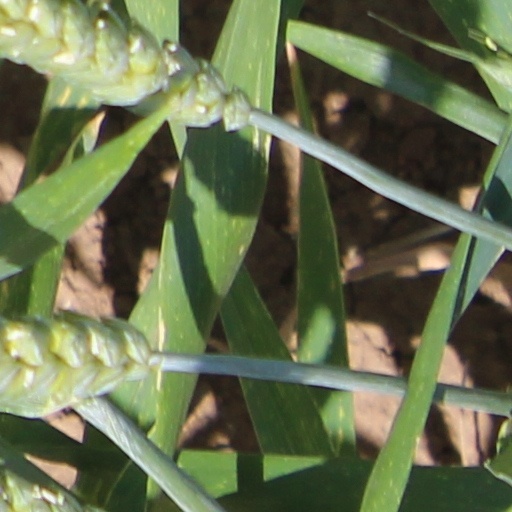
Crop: wheat